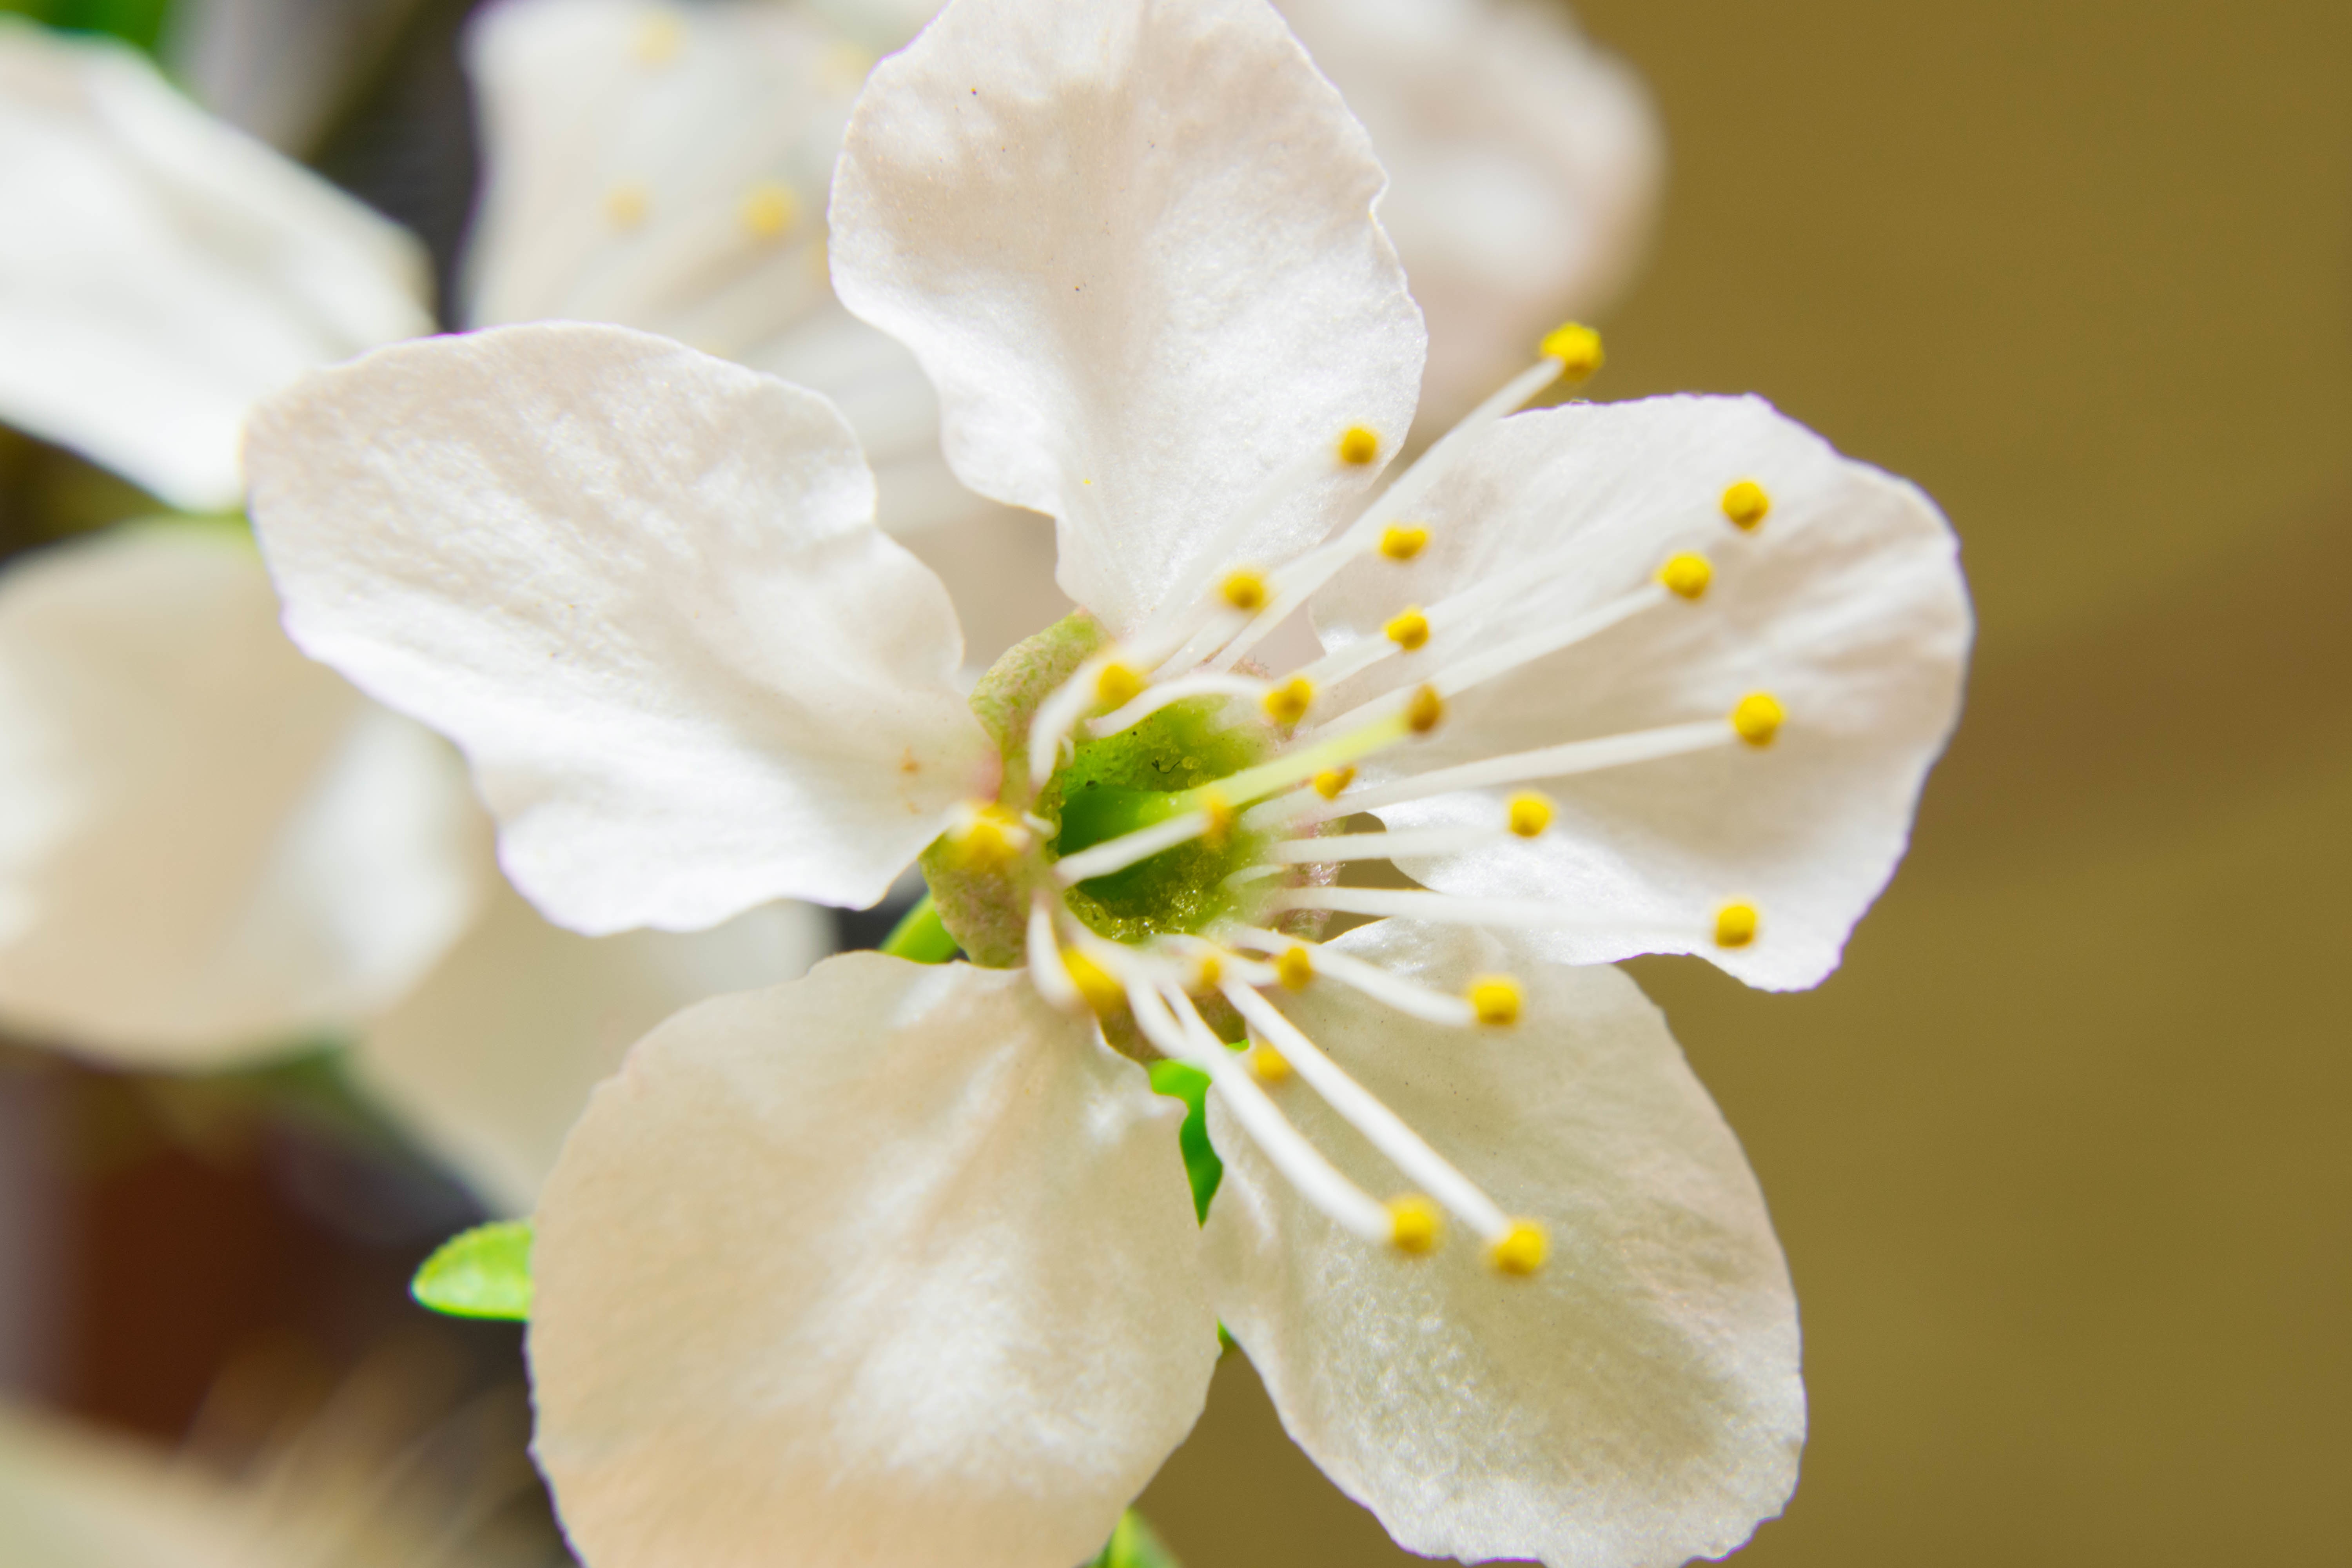
branch, blossom, plant, white, photography, fruit, flower, petal, food, spring, green, produce, botany, yellow, flora, wildflower, close up, shrub, macro photography, flowering plant, plant stem, land plant